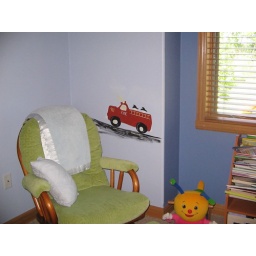
Fire engine in auto childs bedroom